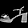
Label: Sandal